Floristic diversity

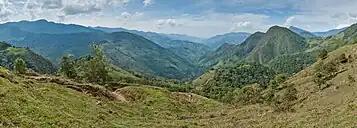
Andes Mountains, known for having floristic diversity.

One region in Latin America with one of the largest amount of floristic diversity in plants is the Andes Mountains Tropical Hotspot, known for being biodiverse and having one-sixth of the worlds plant species residing there. By having a wide variety in climate such as having multiple elevations, many types of ecosystems, and temperature differences, this mountain strip has the ability to host multiple types of plants.